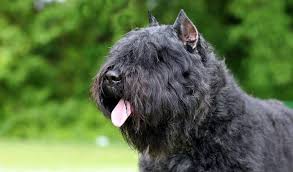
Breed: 233-n000072-Bouvier_des_Flandres